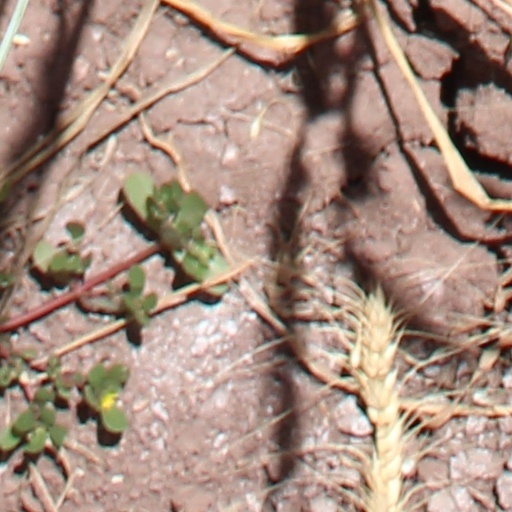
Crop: wheat